Worth McDougald

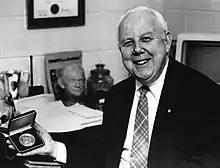
Worth McDougald, second Peabody Awards director, in his office at Grady College, University of Georgia.

Worth McDougald (July 26, 1925 – April 19, 2007) was an American journalism educator who oversaw the Peabody Awards for nearly 30 years, from 1963 to 1991.